Reuse of human excreta

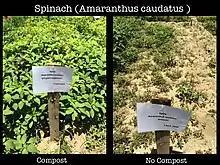
Comparison of spinach field with (left) and without (right) compost, experiments at the SOIL farm in Port-au-Prince, Haiti

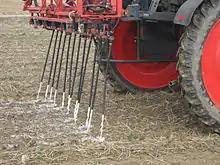
Application of urine on a field near Bonn, Germany, by means of flexible hose close to the soil

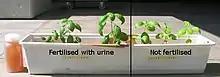
Basil plants: The plants on the right are not fertilized, while the plants on the left are fertilized with urine—in a nutrient-poor soil.

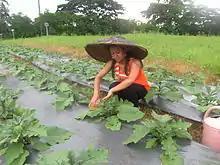
Application of urine on eggplants during a comprehensive urine application field testing study at Xavier University, Philippines

There is an untapped fertilizer resource in human excreta. In Africa, for example, the theoretical quantities of nutrients that can be recovered from human excreta are comparable with all current fertilizer use on the continent. Therefore, reuse can support increased food production and also provide an alternative to chemical fertilizers, which is often unaffordable to small-holder farmers. However, nutritional value of human excreta largely depends on dietary input.